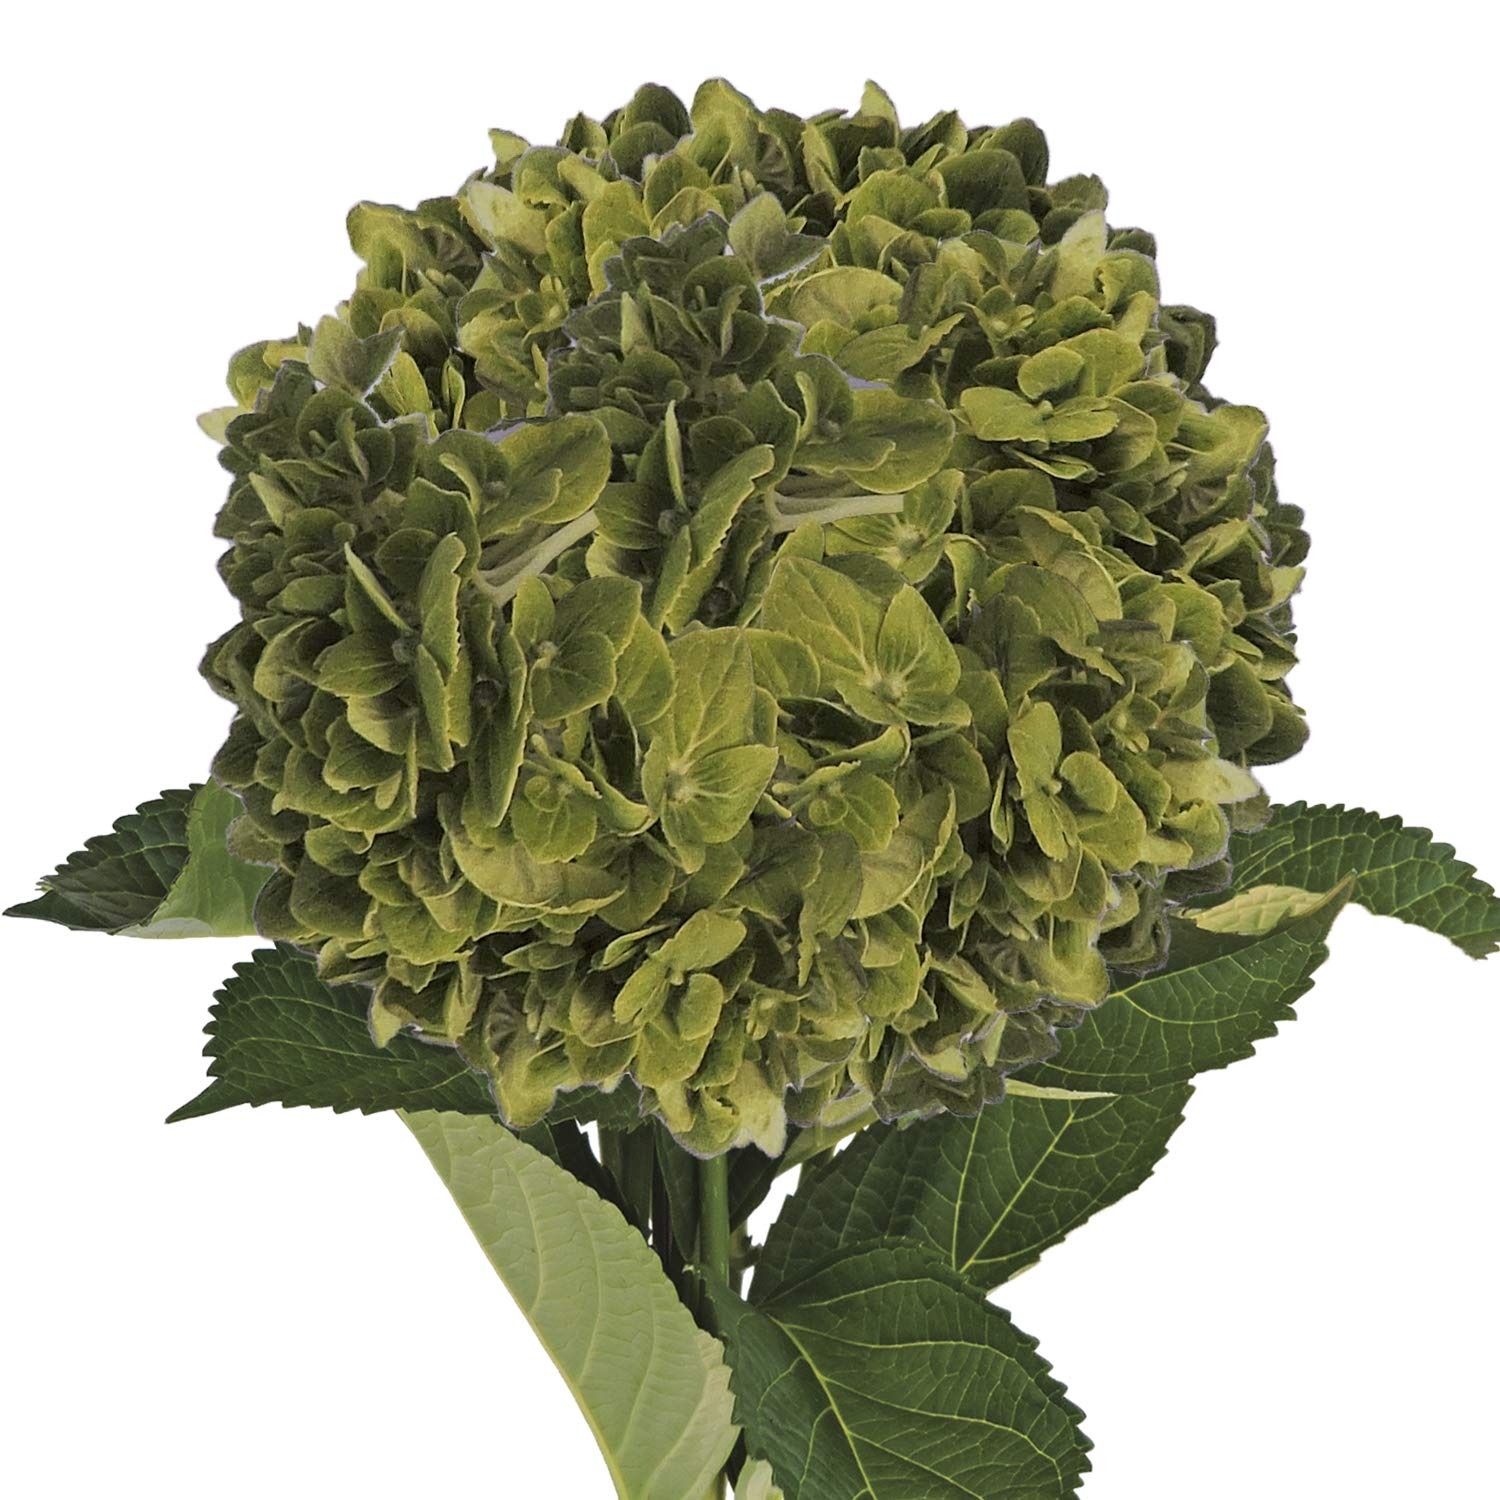
Item Name: Emerald Hydrangea - Green - 30 stem
Product Description: These hydrangeas are a brilliant shade of green, offering the possibility to create fabulous centerpieces, bouquets, or any floral decor.
Value: 30.0
Unit: Count

Price: 93.98